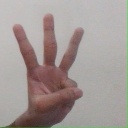
अक्षर: व